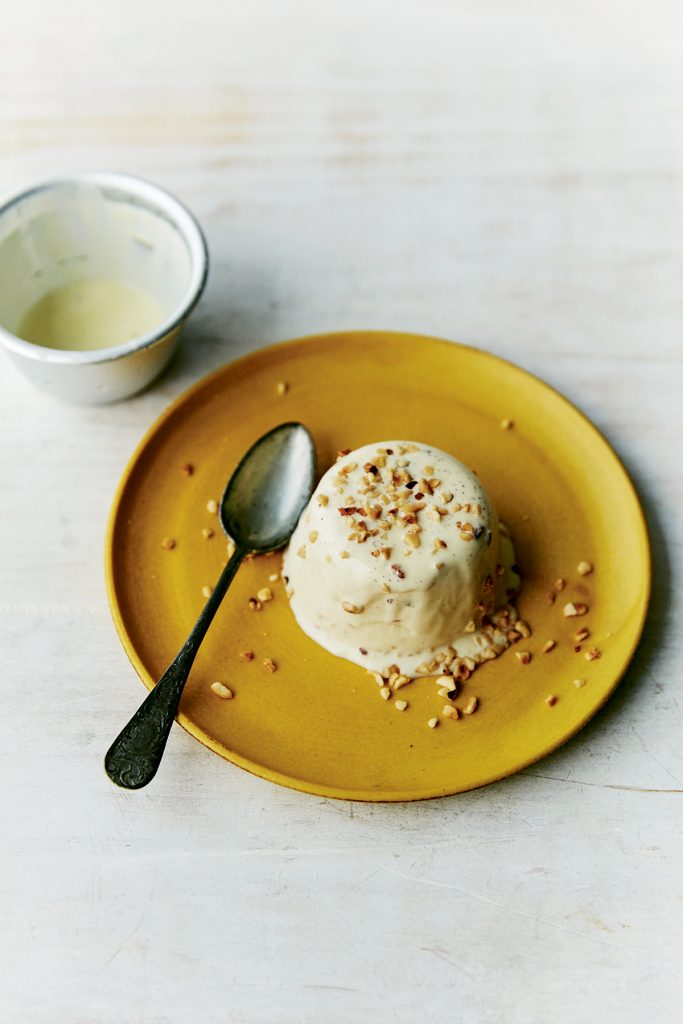
Dish: kulfi